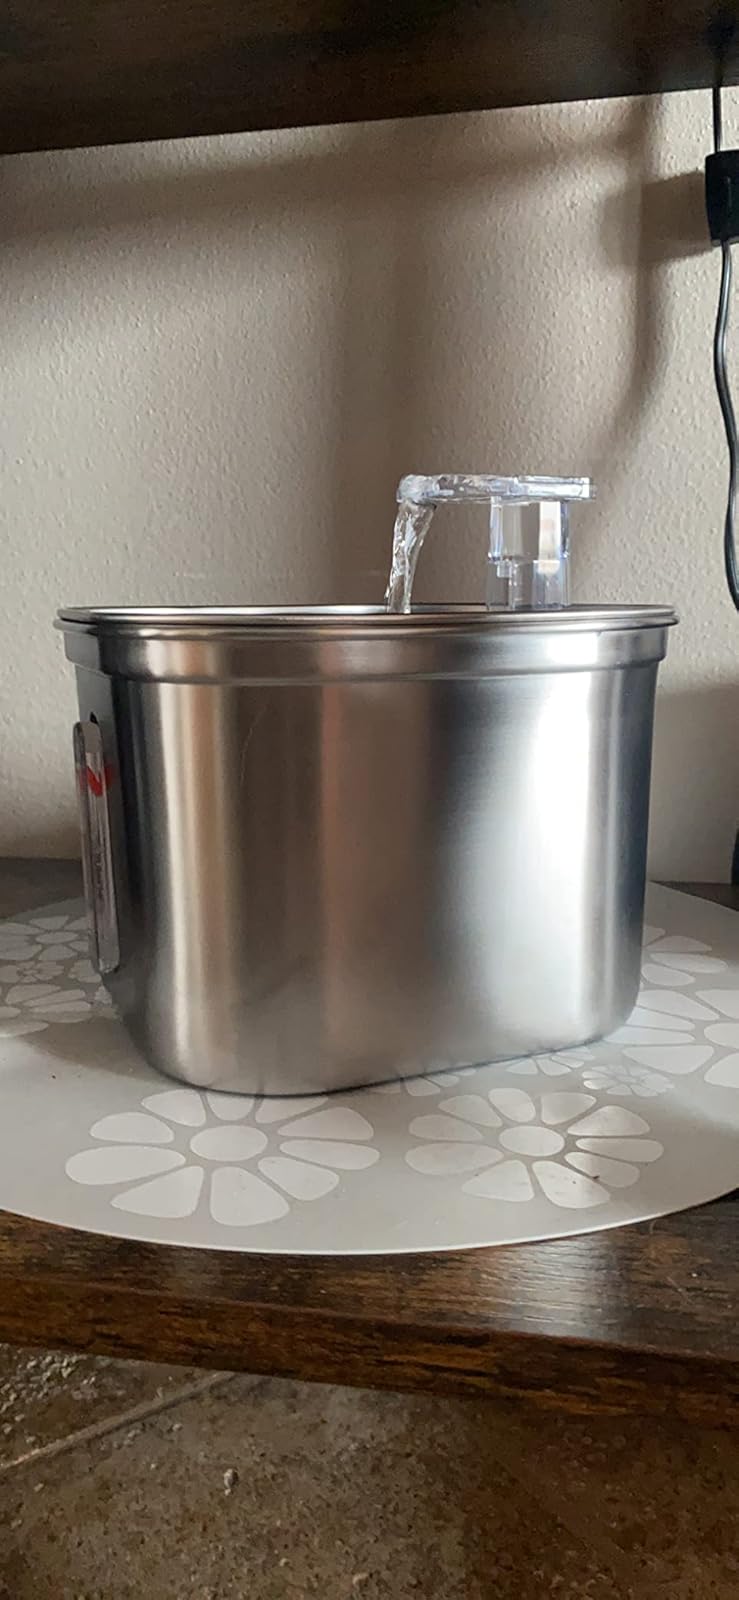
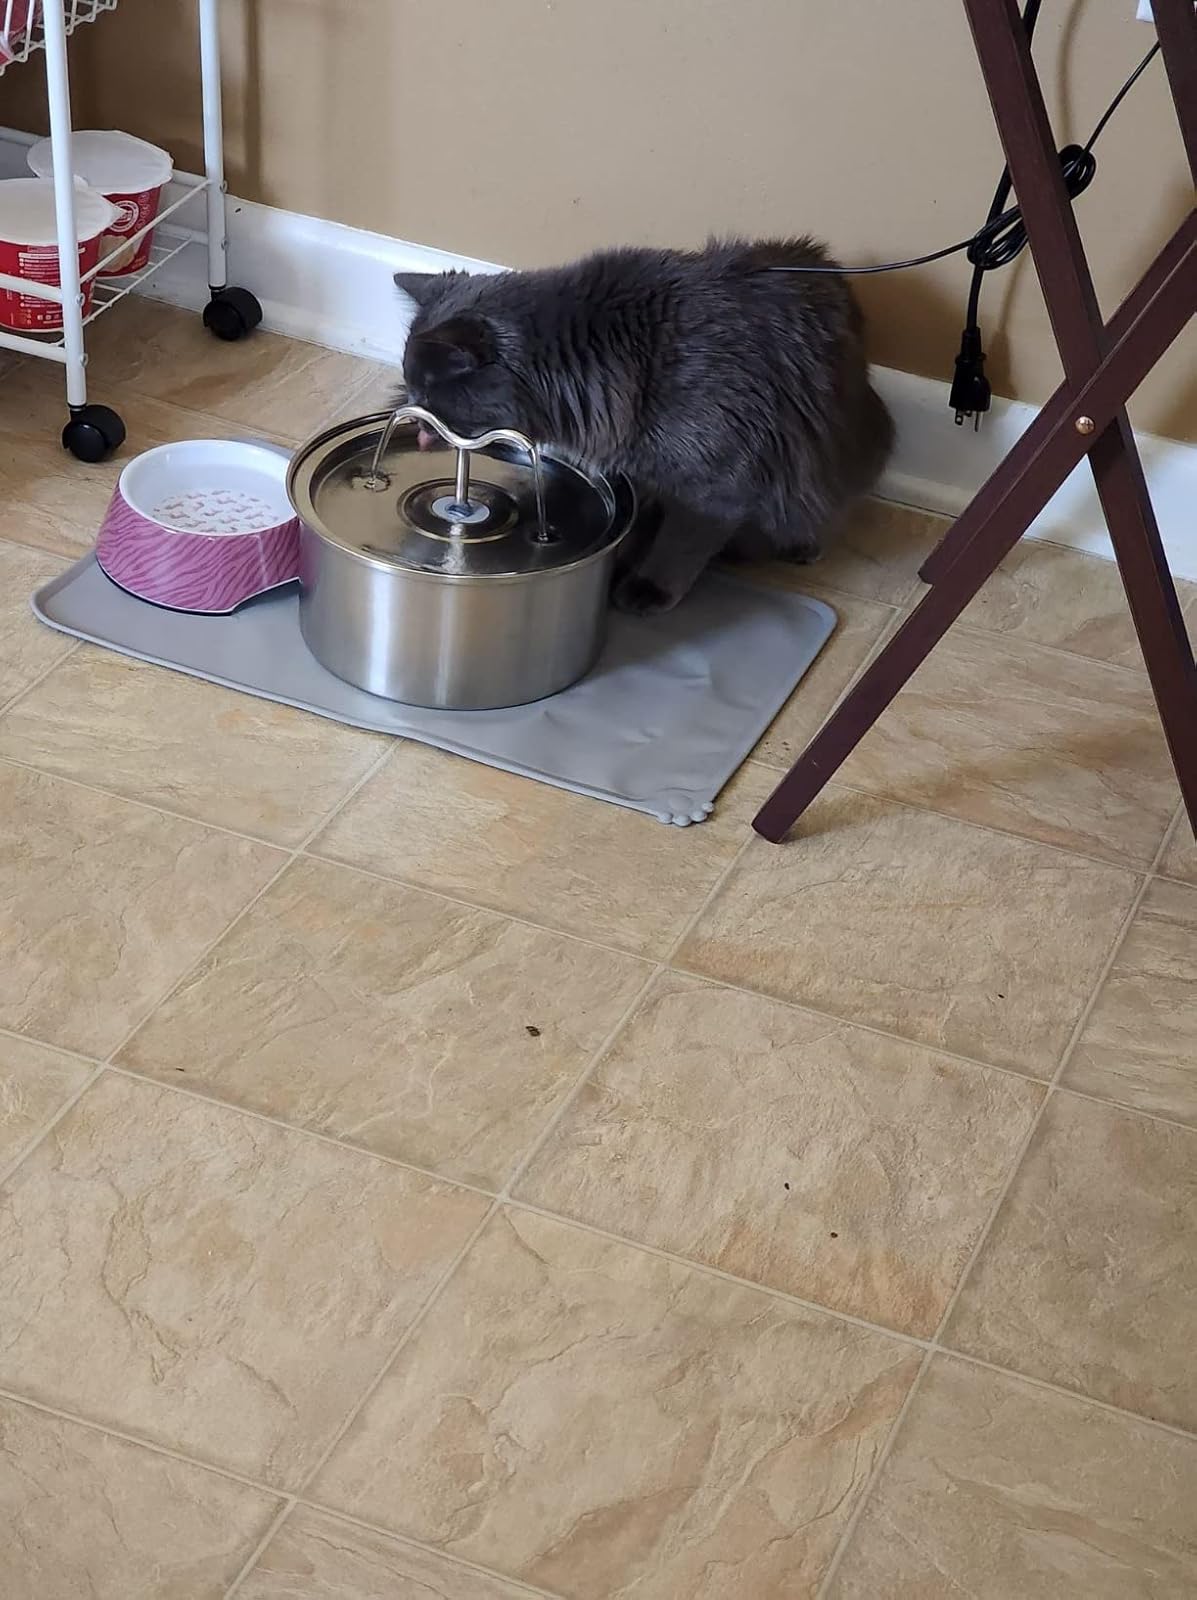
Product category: items_bowl
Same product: no